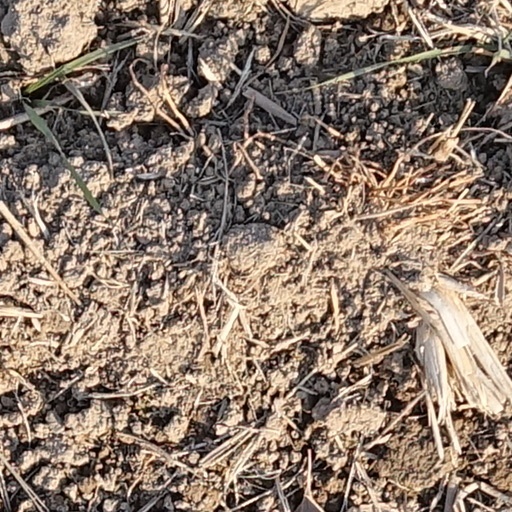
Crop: wheat